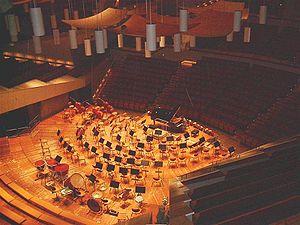
La Philharmonie de Berlin est un ensemble de deux salles de concert situé dans le centre de Berlin, au sud-est du Großer Tiergarten, intégrant une salle de concert symphonique conçue par Hans Scharoun et inaugurée en 1963, et une salle de musique de chambre réalisée par Edgar Wisniewski d'après un projet de Scharoun et inaugurée en 1987. Elle est le siège de l'Orchestre philharmonique de Berlin qui fut sous la direction d'Herbert von Karajan de 1954 à 1989.